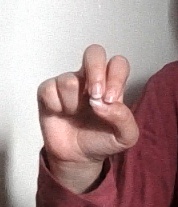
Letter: gaaf